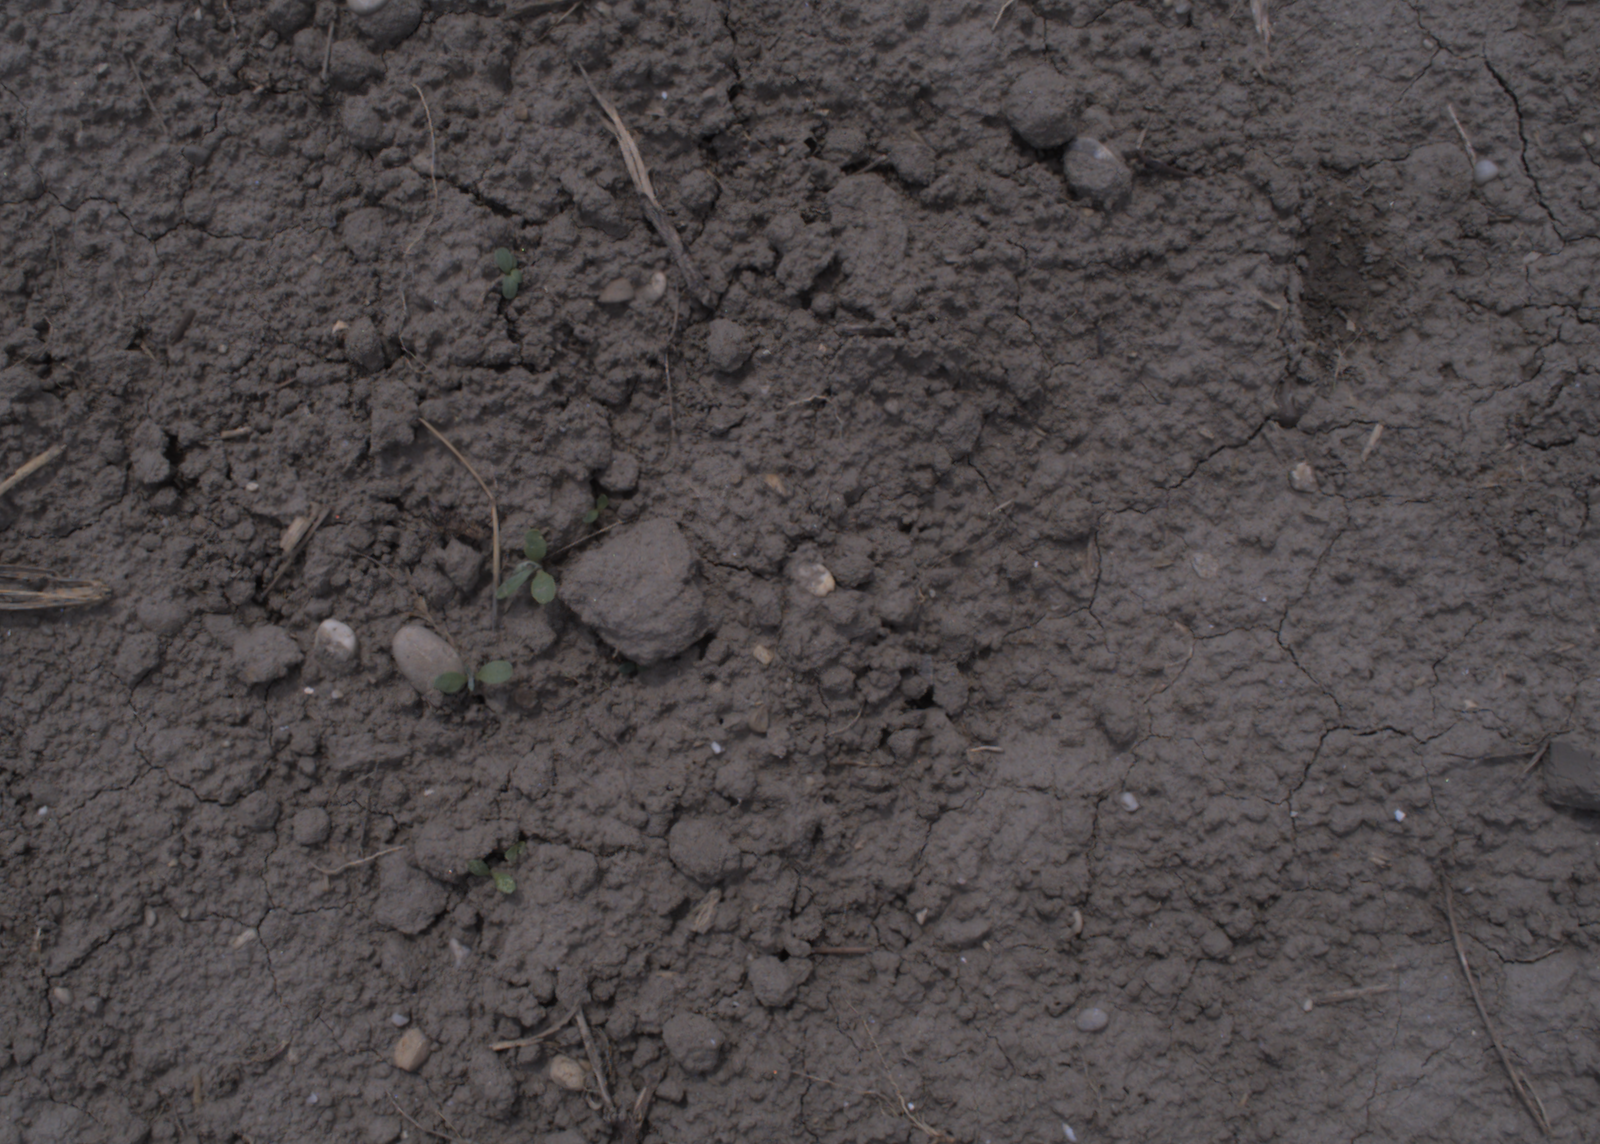
Capture date: 06.08.2020 13:12:08
Weather: sunny
Wind: medium
Seeding date: 21.07.2020
Plant canopy height (mm): 890